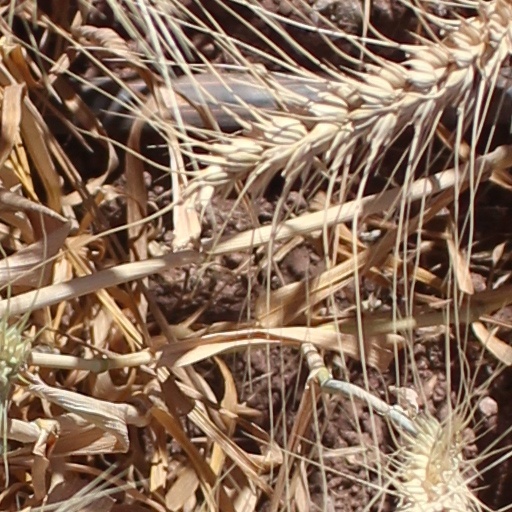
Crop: wheat